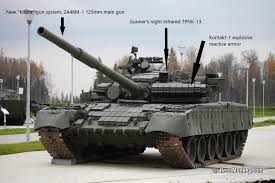
Label: Tank